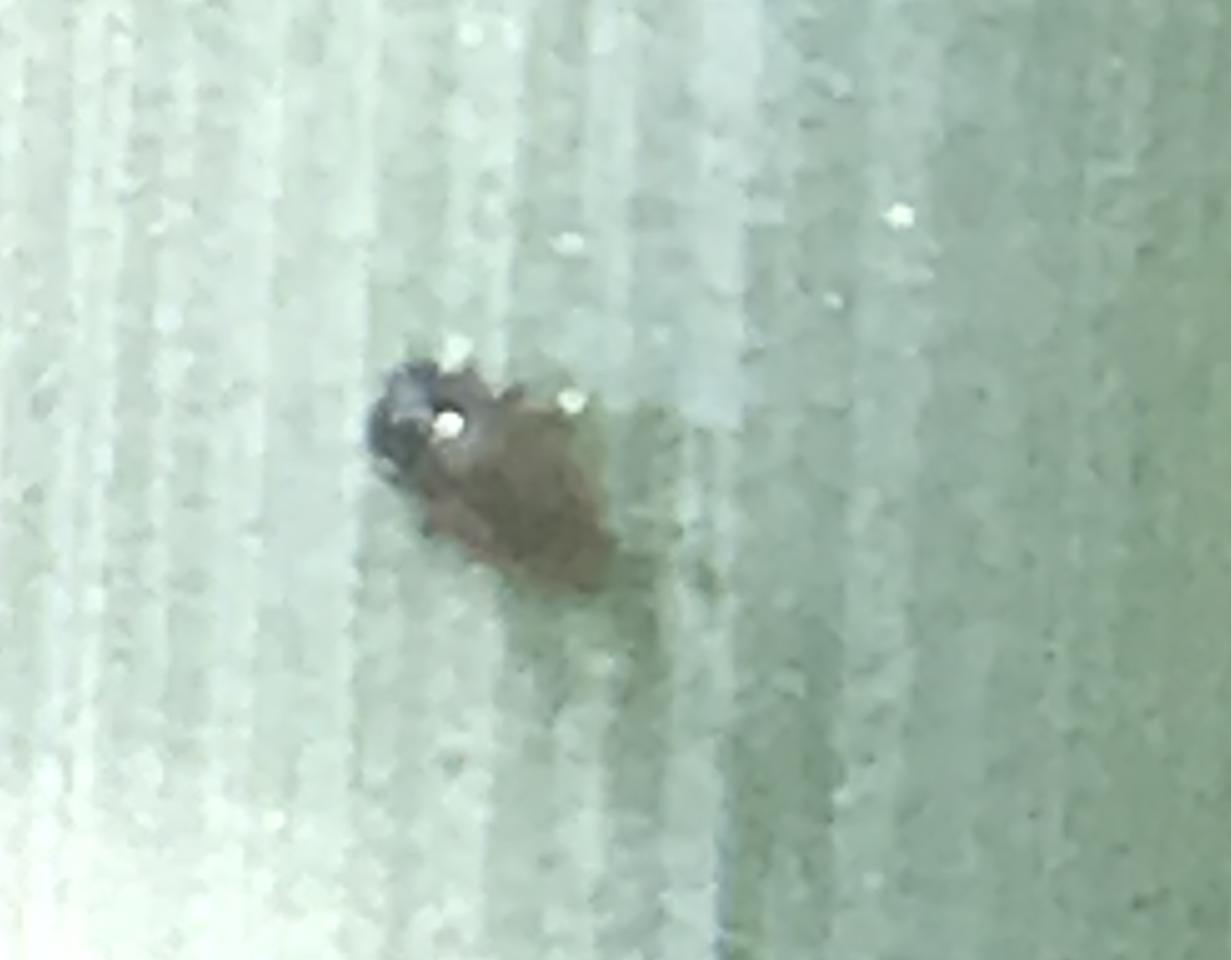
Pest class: cereal_leaf_beetle